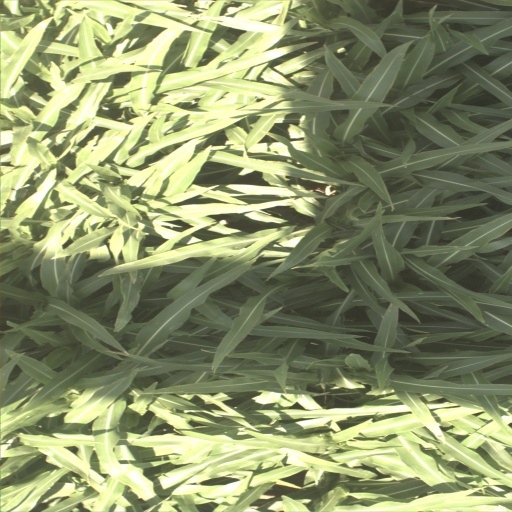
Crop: sorghum